Aizawl FC

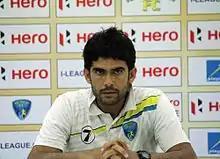
Khalid Jamil, Aizawl's 2016–17 I-League winning manager.

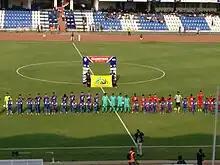
Aizawl players lining up ("in red") during the 2016–17 Indian Federation Cup match against Bengaluru.

On 20 December 2016, Khalid Jamil was announced as the head coach of the first team for 2016–17 I-League. On 30 April 2017, Aizawl won the 2016–17 I-League, topping the league table with 37 points from 18 games. Aizawl became the first team from the north-east to win the top flight of Indian football. In the 2017–18 I-League season, Aizawl finished the league on the 5th position, garnering 24 points from 18 games. Aizawl has also participated in the 2018 Indian Super Cup and reached the quarter-finals. In January 2019, Aizawl announced Stanley Rozario as their new head coach, and ended their 2018–19 I-League season on the 7th spot on the table, with 24 points from 20 games. In the next season, Aizawl garnered 16 points from 15 games, with 5 games left in hand. On 18 April 2020, the All India Football Federation, the organising body of the league announced the cancellation of the remaining matches due to the COVID-19 pandemic.